Battle of Talikota

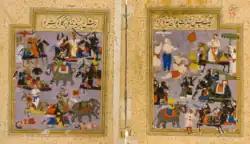
Battle of Talikota.

The details of the battle and immediate aftermath are often distinctly contrarian and even accounting for biases, reconstruction is difficult, if not impossible.